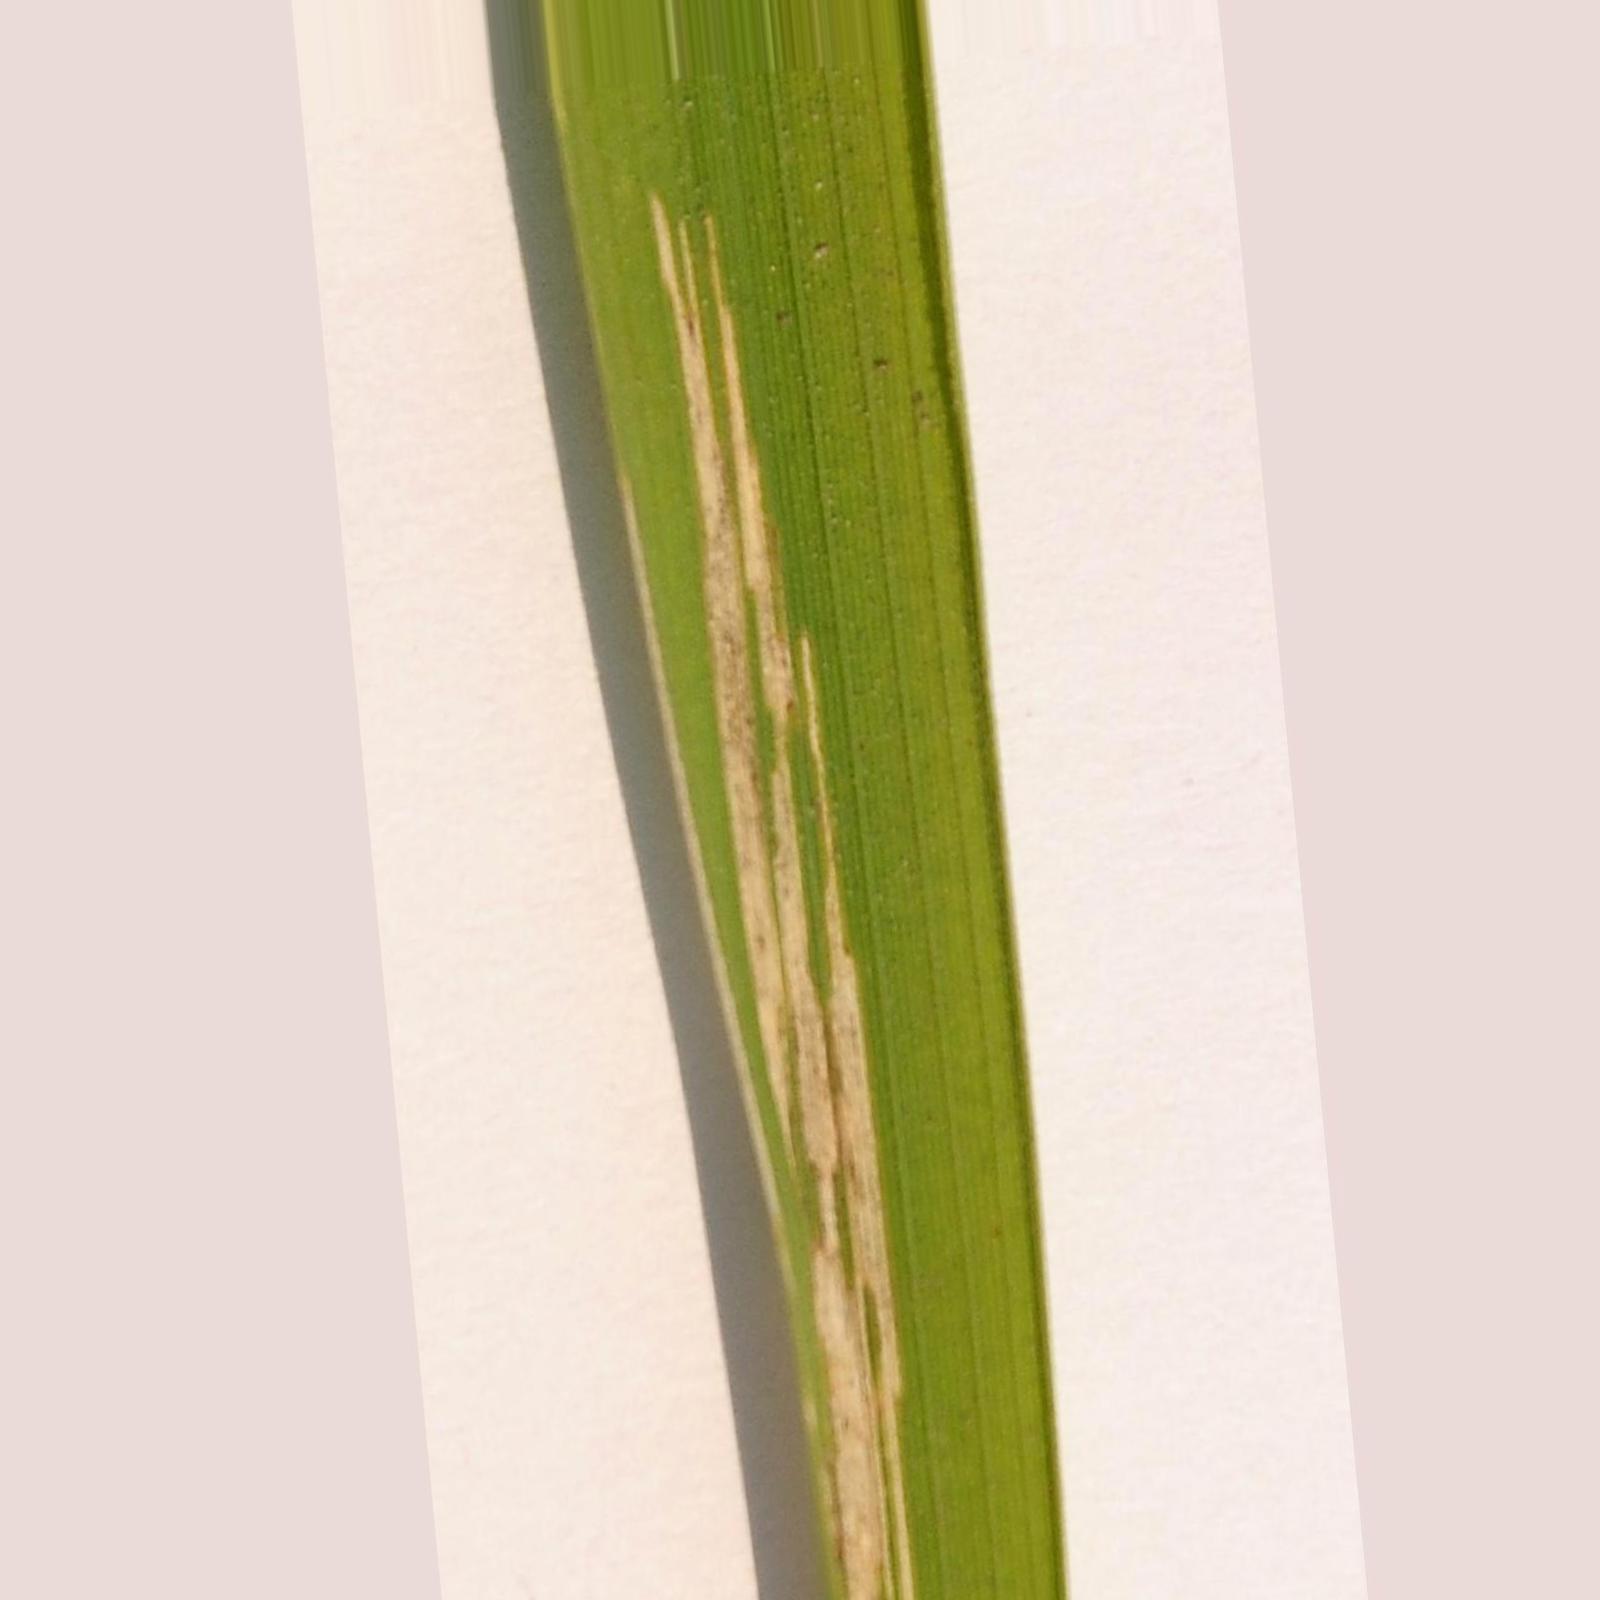
Nhãn: Bệnh Bạc lá (Bacterial leaf blight)